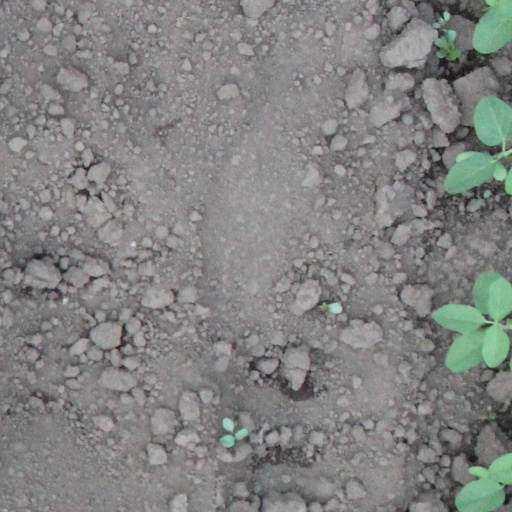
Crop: soybean